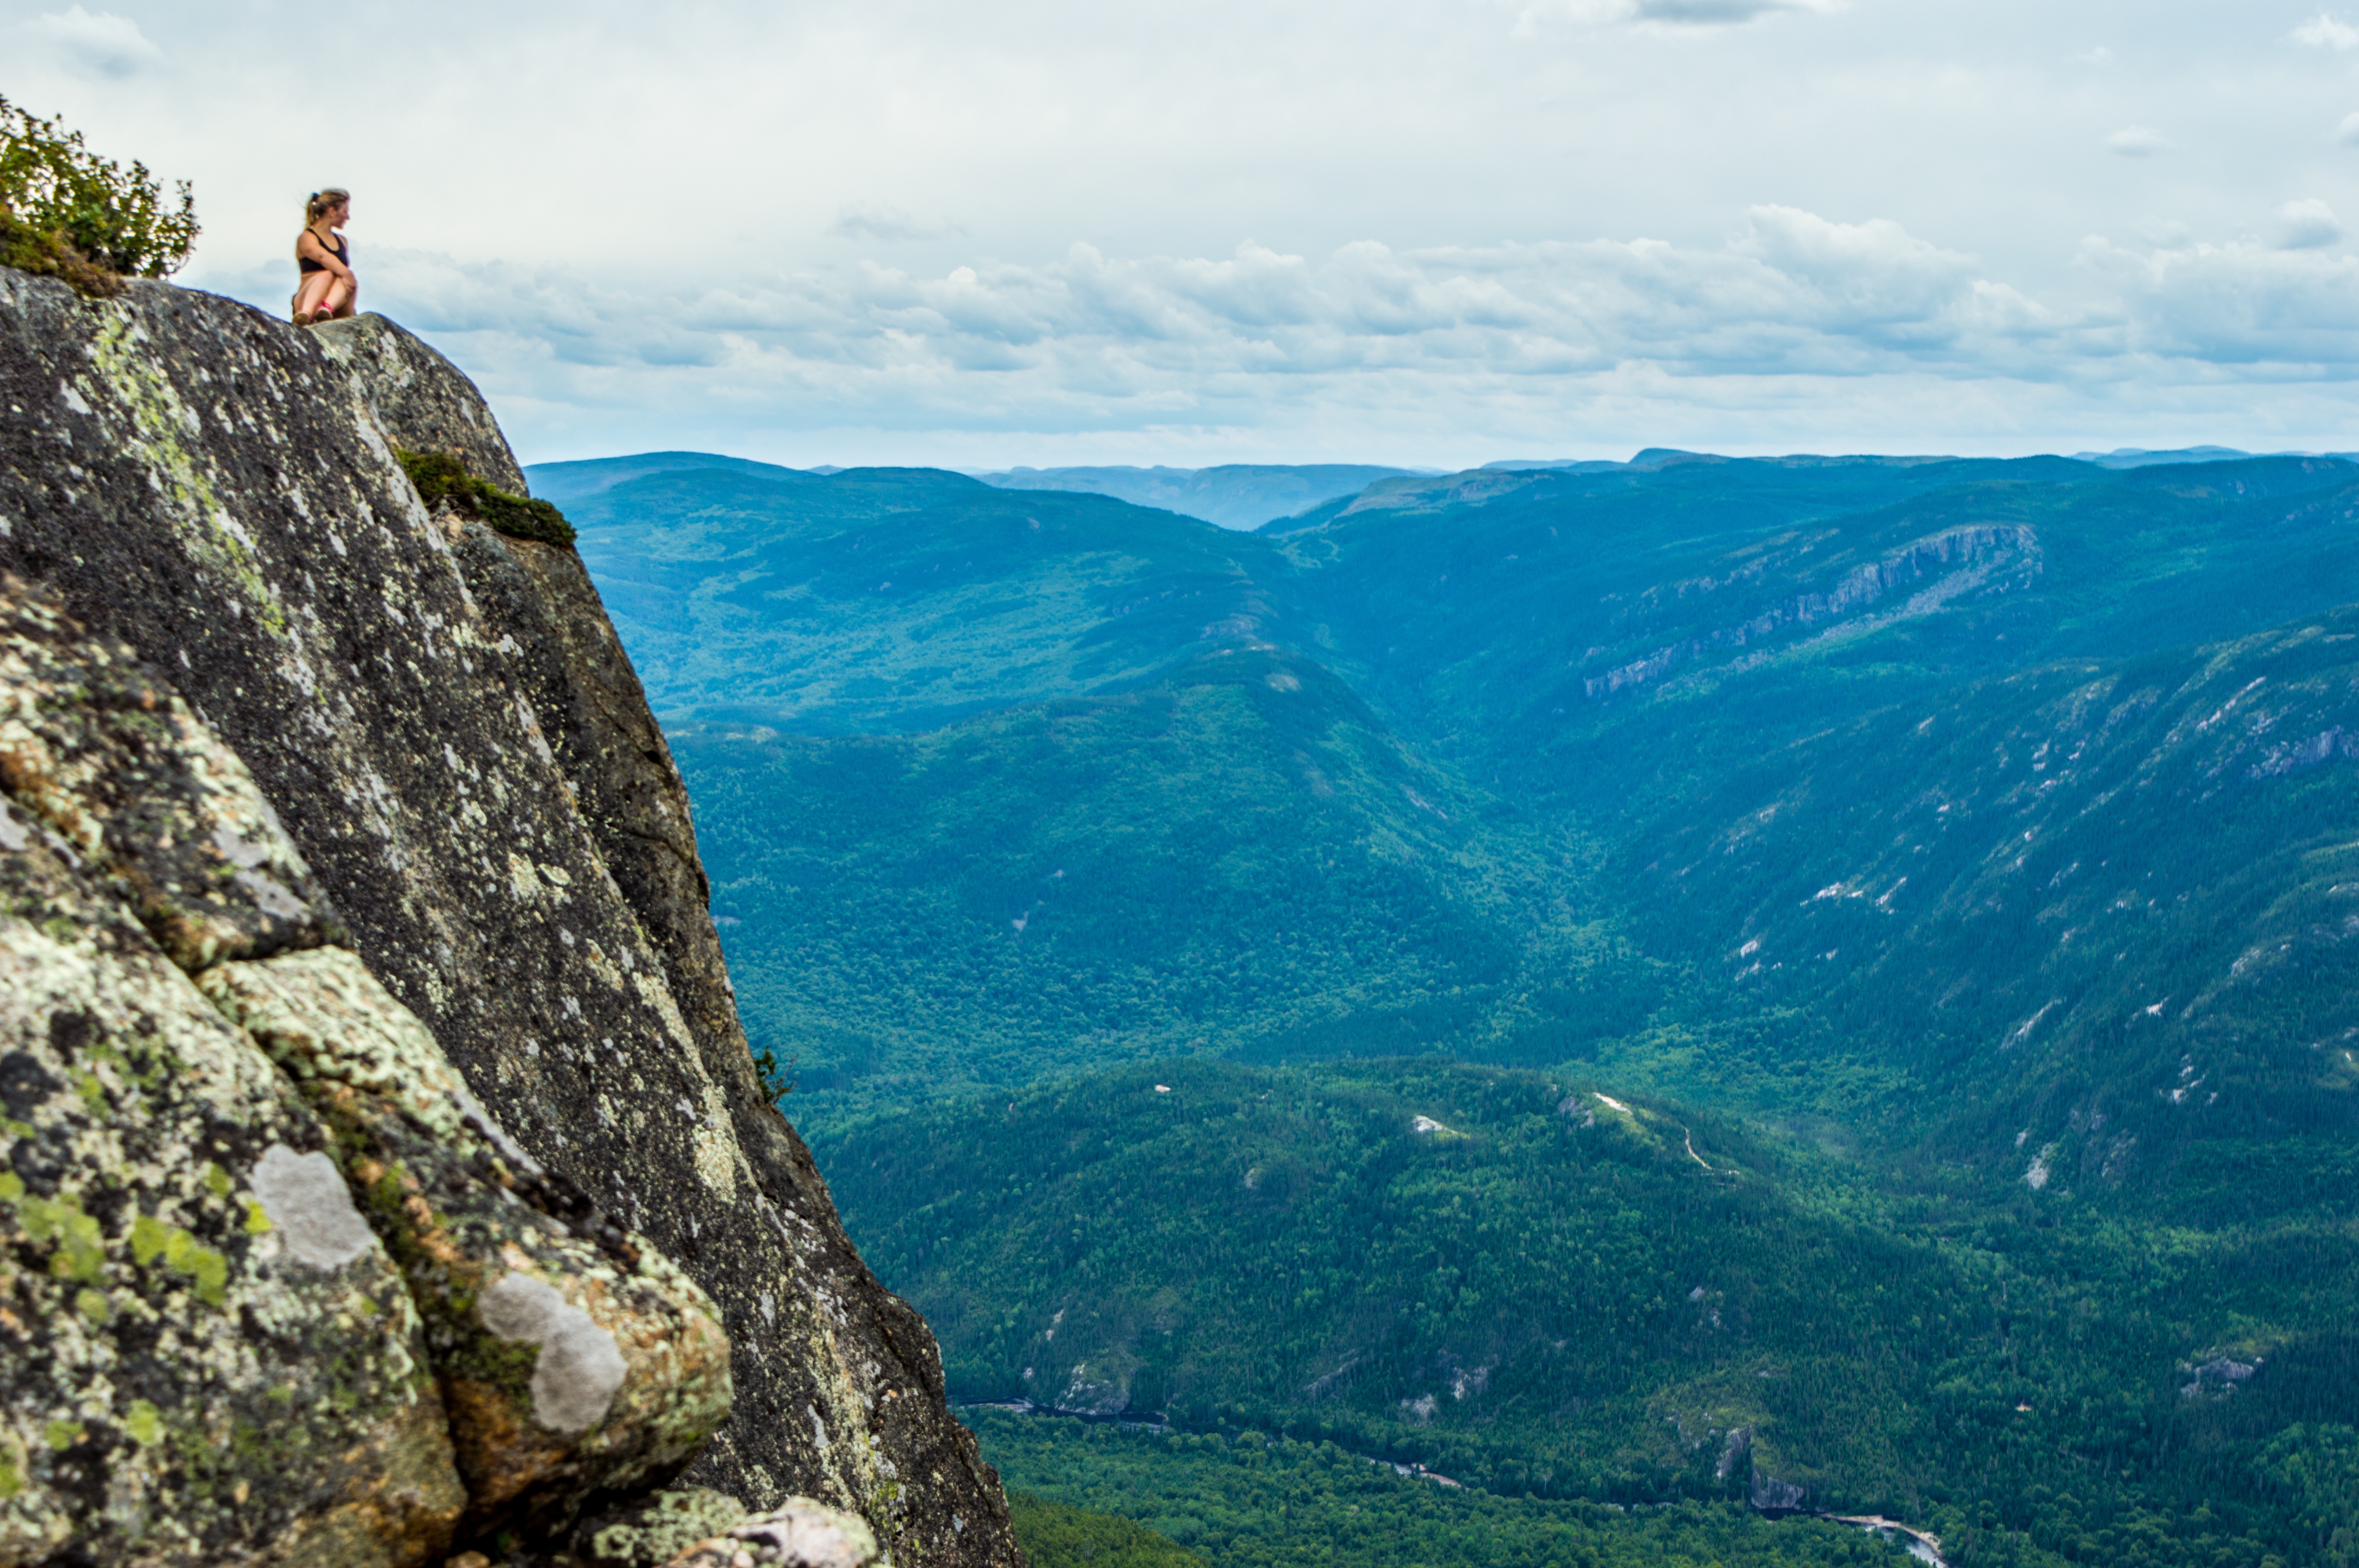
landscape, nature, walking, mountain, hiking, hill, adventure, valley, mountain range, cliff, fjord, terrain, ridge, summit, sports, alps, plateau, fell, landform, mountain pass, geographical feature, mountainous landforms